Monument to the Discoverers

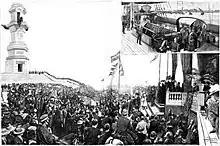
Engraving based on a sketch by published in "La Ilustración Española y Americana" depicting the inauguration of the monument.

By 1892, the Provincial Deputation of Huelva tasked Ricardo Velázquez Bosco with the erection of a monument to Columbus and the explorers of the Americas on a plot formerly owned by the House of Alba near the friary of La Rábida.